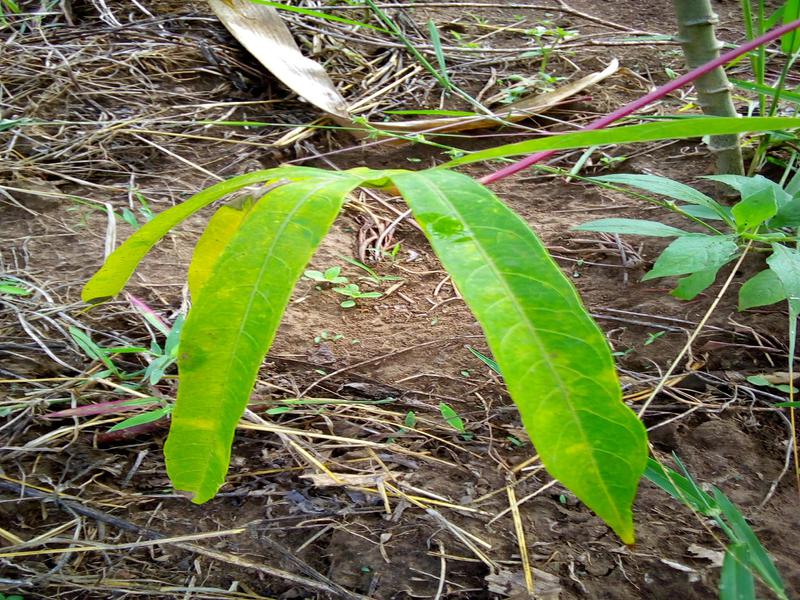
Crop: cassava
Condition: bacterial_blight